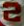
Number: 2